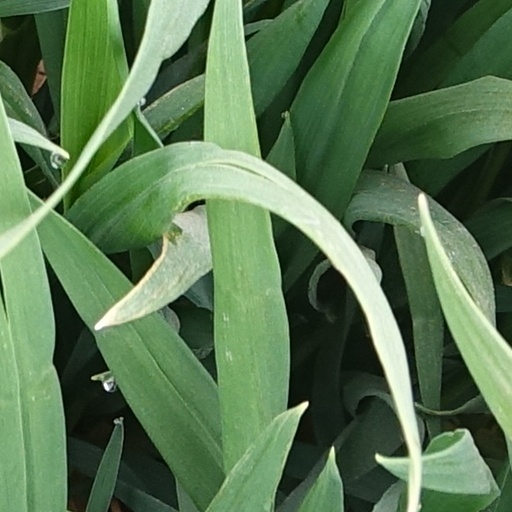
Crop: wheat